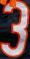
Number: 3